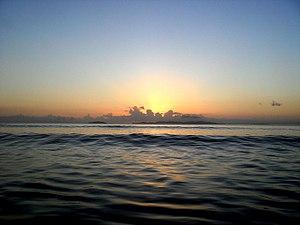
Mulambin est une localité résidentielle australienne située sur la côte du Capricorne, dans le comté de Livingstone et l'État du Queensland. Elle compte 921 habitants en 2016.